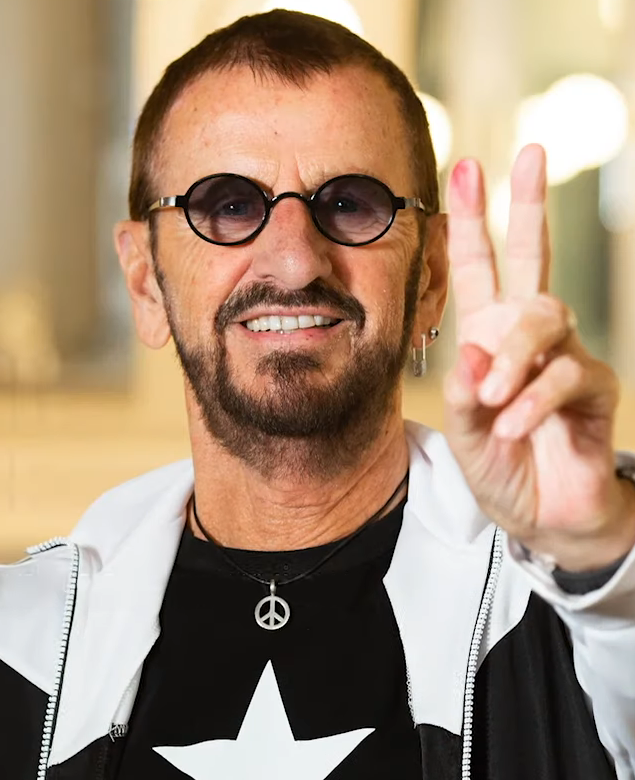
ริงโก สตาร์

| honorific-prefix = Knight Bachelor|เซอร์
| name = ริงโก สตาร์
| image = Ringo Starr.png
| alt = ภาพถ่ายสีของริงโก สตาร์ สวมแว่นกันแดดและเสื้อสีดำ ขณะชูสองนิ้วเพื่อทำสัญลักษณ์สันติภาพ
| caption = สตาร์ ค.ศ. 2019
| birth_name = ริชาร์ด สตาร์คีย์
| birth_place = ลิเวอร์พูล อังกฤษ
| years_active = 1957–ปัจจุบัน
| spouse = unbulleted list
 |
 |

| children = 3 คน รวมถึงแซ็ก สตาร์คีย์
| module = Infobox musical artist
 | embed = yes
 | background = solo_singer
 | genre =
 | instruments =
 | label = flatlist|
* พาร์โลโฟน
* ยูไนเต็ดอาร์ติสเรเคิดส์|ยูไนเต็ดอาร์ติส
*
* แอปเปิลเรเคิดส์|แอปเปิล
* สวานเรเคิดส์|สวาน
* วี-เจย์เรเคิดส์|วี-เจย์
* ทาลลีเรเคิดส์|ทาลลี
* แอตแลนติกเรเคิดส์|แอตแลนติก
* อาร์ซีเอเรเคิดส์|อาร์ซีเอ
* เมอร์คิวรีเรเคิดส์|เมอร์คิวรี
* มอเนิร์กมิวสิกกรุ๊ป|โค้ก
* ไพรเวตมิวสิก
* บอร์ดวอร์กเรเคิดส์|บอร์ดวอร์ก
* ไรโกดิสก์
* ฮิป-โอเรเคิดส์|ฮิป-โอ

 | past_member_of =
 | current_member_of = ริงโก สตาร์แอนด์ฮิสออลตาร์แบนด์

| module2 = Listen |embed=yes |filename=Ringo Starr BBC Radio4 Front Row 31 Dec 2008 b00g4c59.flac |title=เสียงพูดของริงโก สตาร์ |type=speech |description=จากรายการวิทยุของบีบีซี "ฟรอนต์โรว์ (รายการวิทยุ)|ฟรอนต์โรว์" ออกอากาศเมื่อวันที่ 31 ธันวาคม ค.ศ. 2008
| signature = Ringo Starr signature.svg
เซอร์ ริชาร์ด สตาร์คีย์ (; เกิด: 7 กรกฎาคม ค.ศ. 1940) หรือมีชื่อที่เป็นที่รู้จักคือ ริงโก สตาร์ () เป็นนักดนตรี นักร้อง-นักแต่งเพลง นักพากย์และนักแสดงชาวอังกฤษ เป็นที่รู้จักที่สุดในฐานะมือกลองวงเดอะบีทเทิลส์ สตาร์เป็นคนสุดท้ายที่เข้ามาร่วมวงเดอะบีทเทิลส์ แทนที่ พีต เบสต์Spitz, p 331. เขาเป็นสมาชิกที่แก่ที่สุดอันดับสองของวง รองถัดจากสจ๊วต ซัตคลิฟฟ์
สตาร์เป็นมือกลองใหักับวงเดอะบีทเทิลส์ แต่ก็ประสบความสำเร็จในการเป็นนักแต่งเพลงให้กับวง อย่างเช่น "ดอนต์พาสมีบาย" และ "ออกโตพุสซิสการ์เดน" และยังได้ร้องนำในเพลงอย่างเช่น "เยลโลซับมารีน", "วิทอะลิตเติลเฮลป์ฟรอมมายเฟรนส์", "วอตโกส์ออน (เพลงเดอะบีเทิลส์)|วอตโกส์ออน", "ไอวอนนาบียัวร์แมน", "บอยส์ (เพลงเดอะเชอเรลเลส)|บอยส์", "แอกต์แนตเชอร์ลี", "ฮันนีดอนต์" และ "กูดไนต์ (เพลงเดอะบีเทิลส์)|กูดไนต์" รวมถึงประสบความสำเร็จในฐานะศิลปินเดี่ยว กับเพลงดังอย่าง "อิตดอนต์คัมอีซี", "โฟโตกราฟ (เพลงริงโก สตาร์)|โฟโตกราฟ" และ "ยัวร์ซิกซ์ทีน" นอกจากนี้สตาร์ยังร่วมพากย์ในรายการ "โทมัสและผองเพื่อน" ระหว่างปี 1984 -1986
== อ้างอิง ==
หมวดหมู่:นักร้องอังกฤษ
หมวดหมู่:นักดนตรีชาวอังกฤษ
หมวดหมู่:นักตีกลอง
หมวดหมู่:ศิลปินสังกัดพาร์โลโฟน
หมวดหมู่:ศิลปินสังกัดแคปิตอลเรเคิดส์
หมวดหมู่:ศิลปินสังกัดแอตแลนติกเรเคิดส์
หมวดหมู่:ศิลปินสังกัดเมอร์คิวรีเรเคิดส์
หมวดหมู่:นักร้องเสียงแบริโทน
หมวดหมู่:บุคคลจากลิเวอร์พูล
หมวดหมู่:ชาวอังกฤษในสหรัฐ
หมวดหมู่:ผู้ได้รับเครื่องราชอิสริยาภรณ์เอ็มบีอี‎
หมวดหมู่:เซอร์